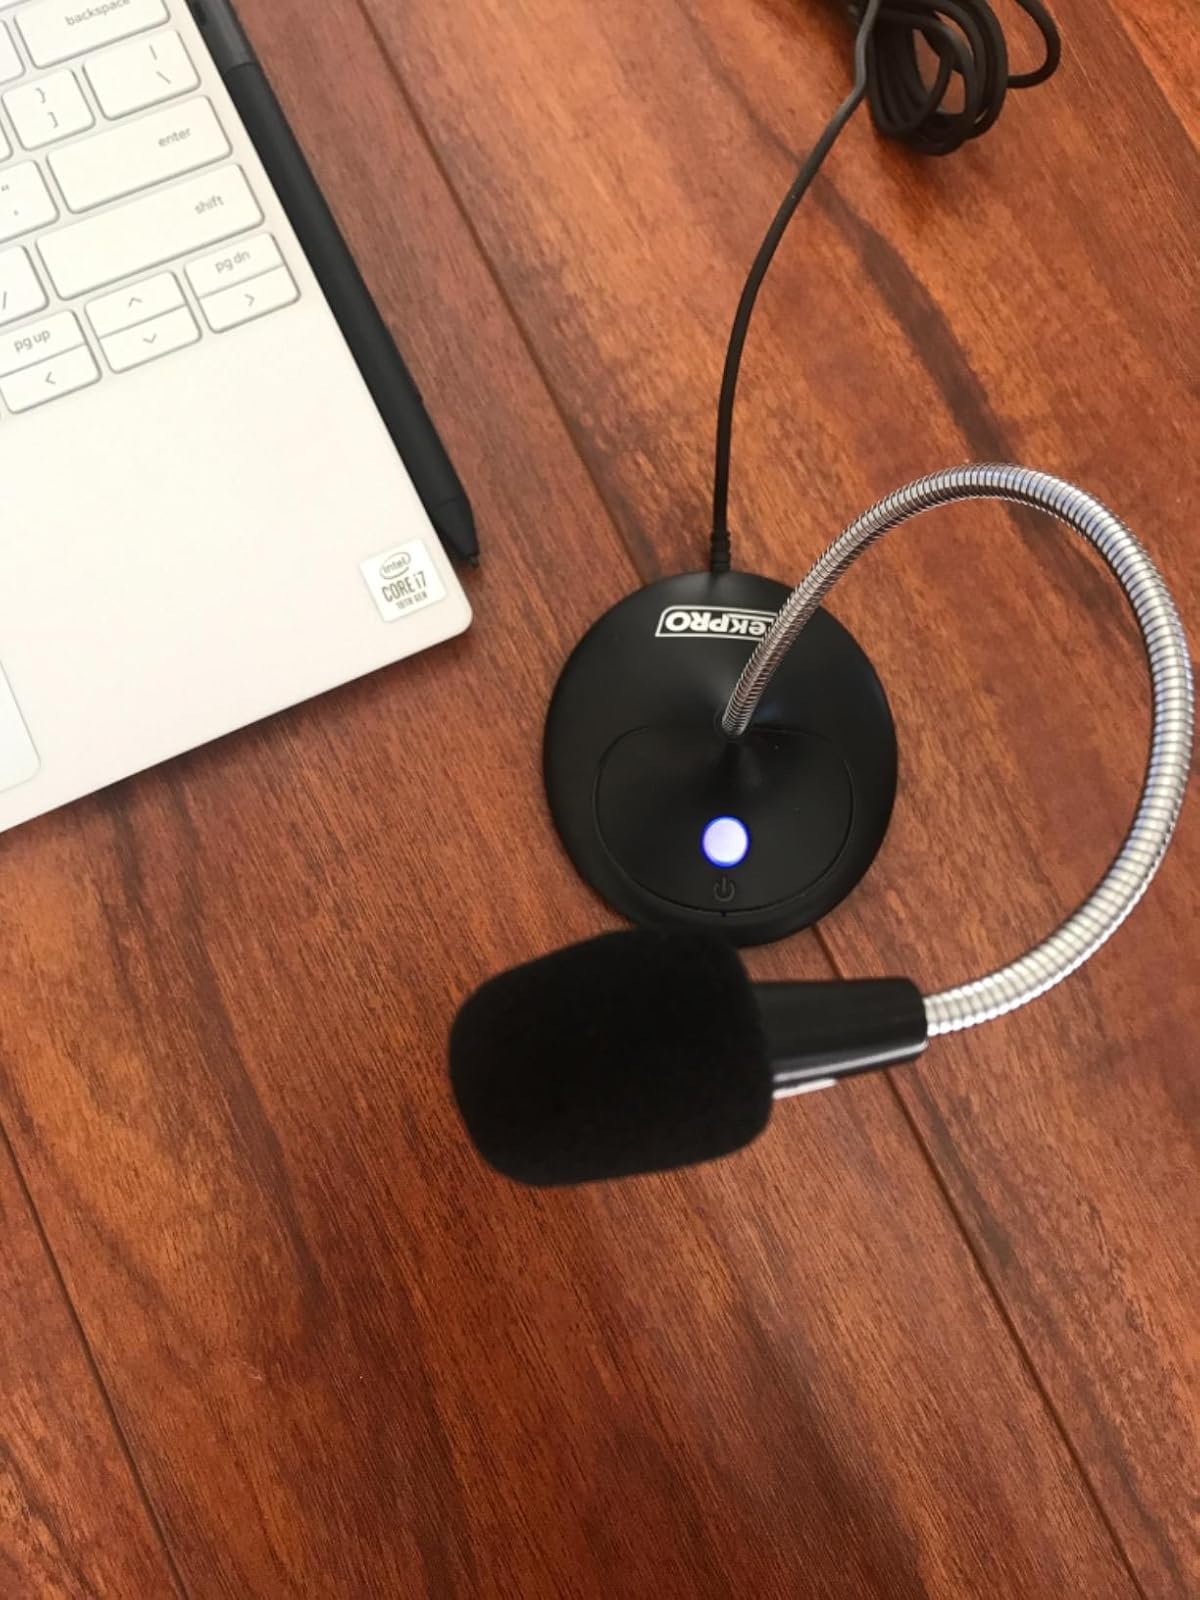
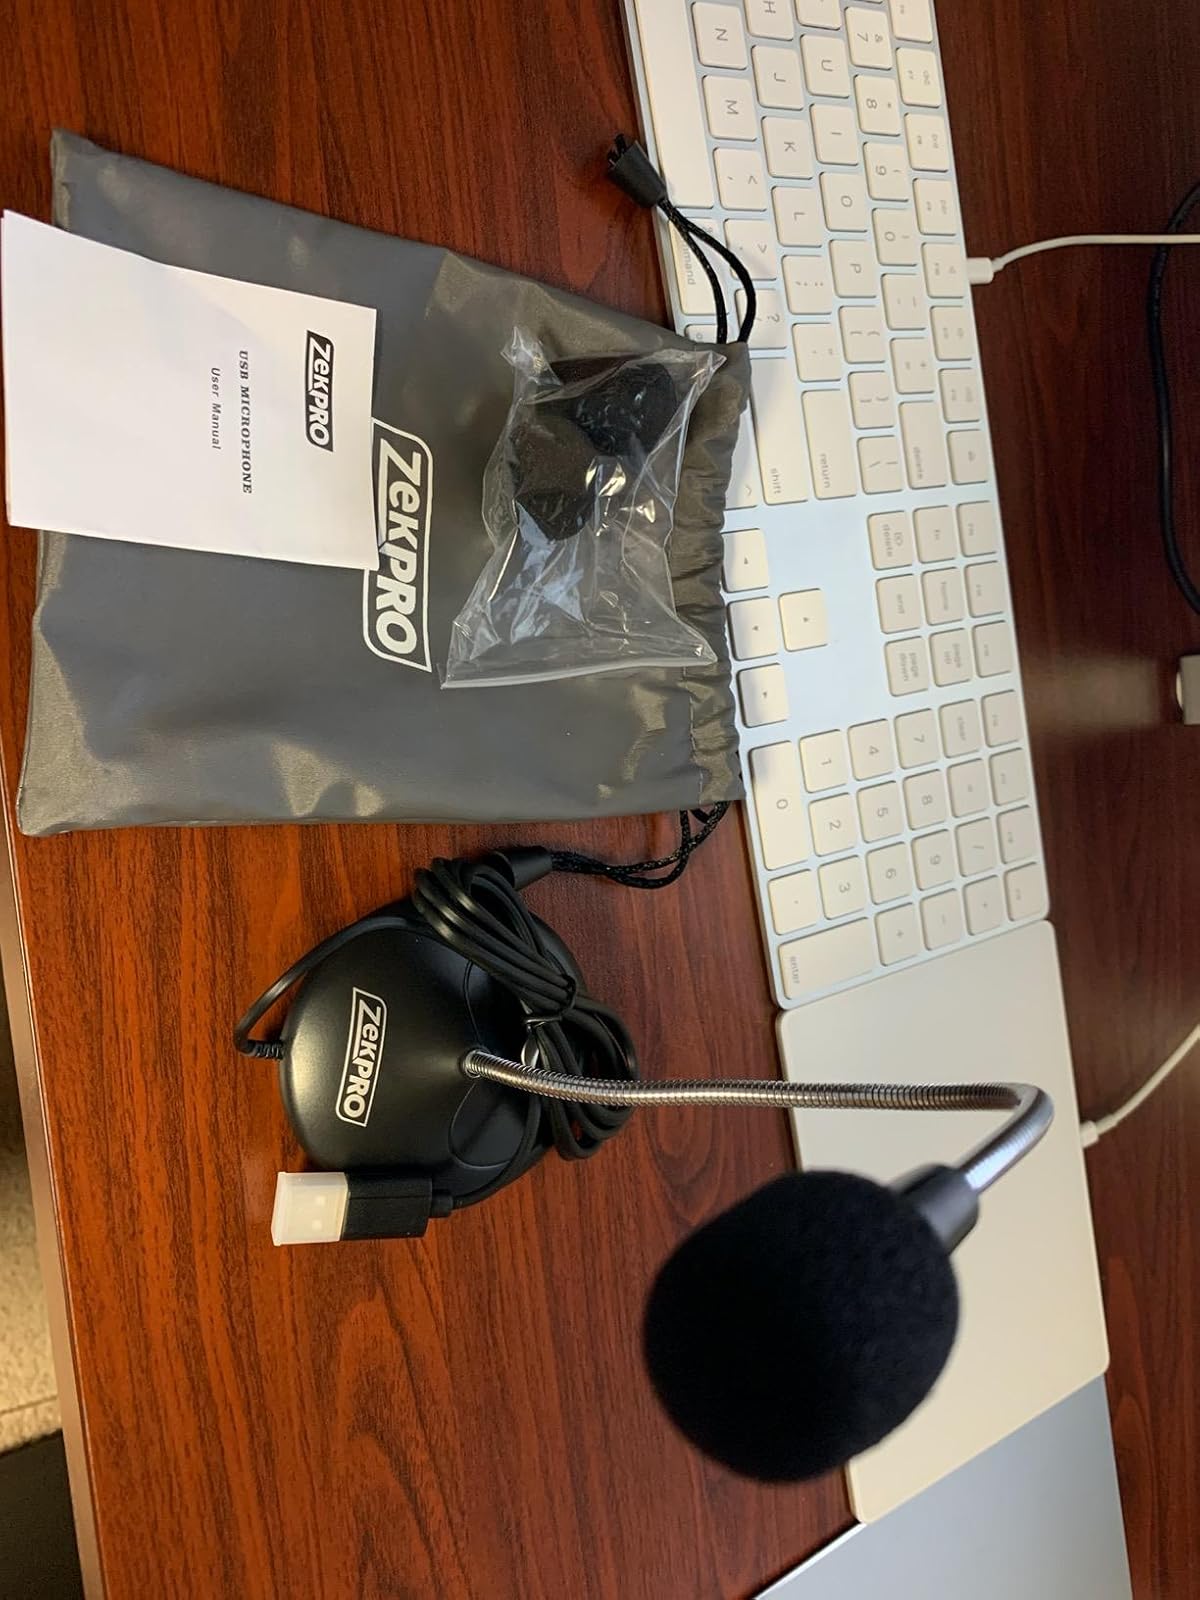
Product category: microphone
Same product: yes